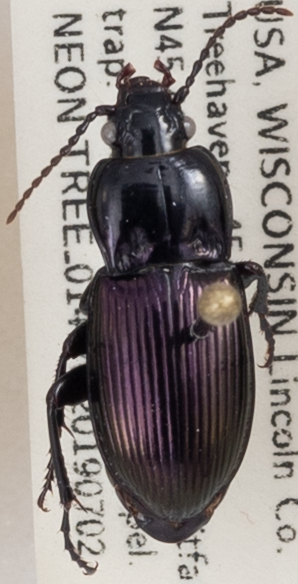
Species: Myas cyanescens
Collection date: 2019-07-02
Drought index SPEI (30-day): -0.318
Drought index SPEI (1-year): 2.09
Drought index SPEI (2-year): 1.01